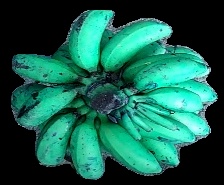
Variety: rasbale
Grade: grade3